Lake Ashmere

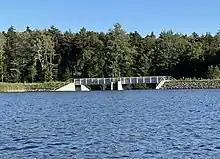
Lake Ashmere Dam, facing south from a kayak.

Ashmere Lake Dam is of earthen construction, a gravity dam. Its length is . Its capacity is . Normal storage is . It drains an area of .